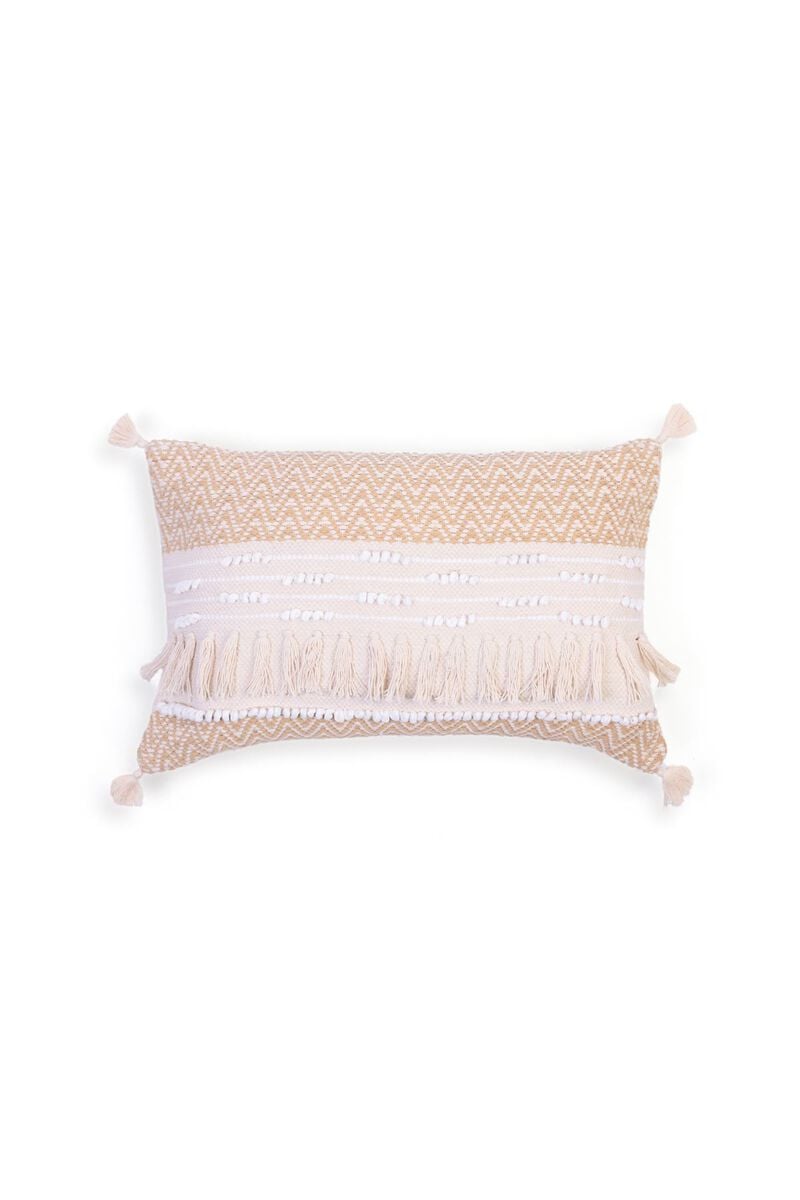
beige white fringe embroidered pillow